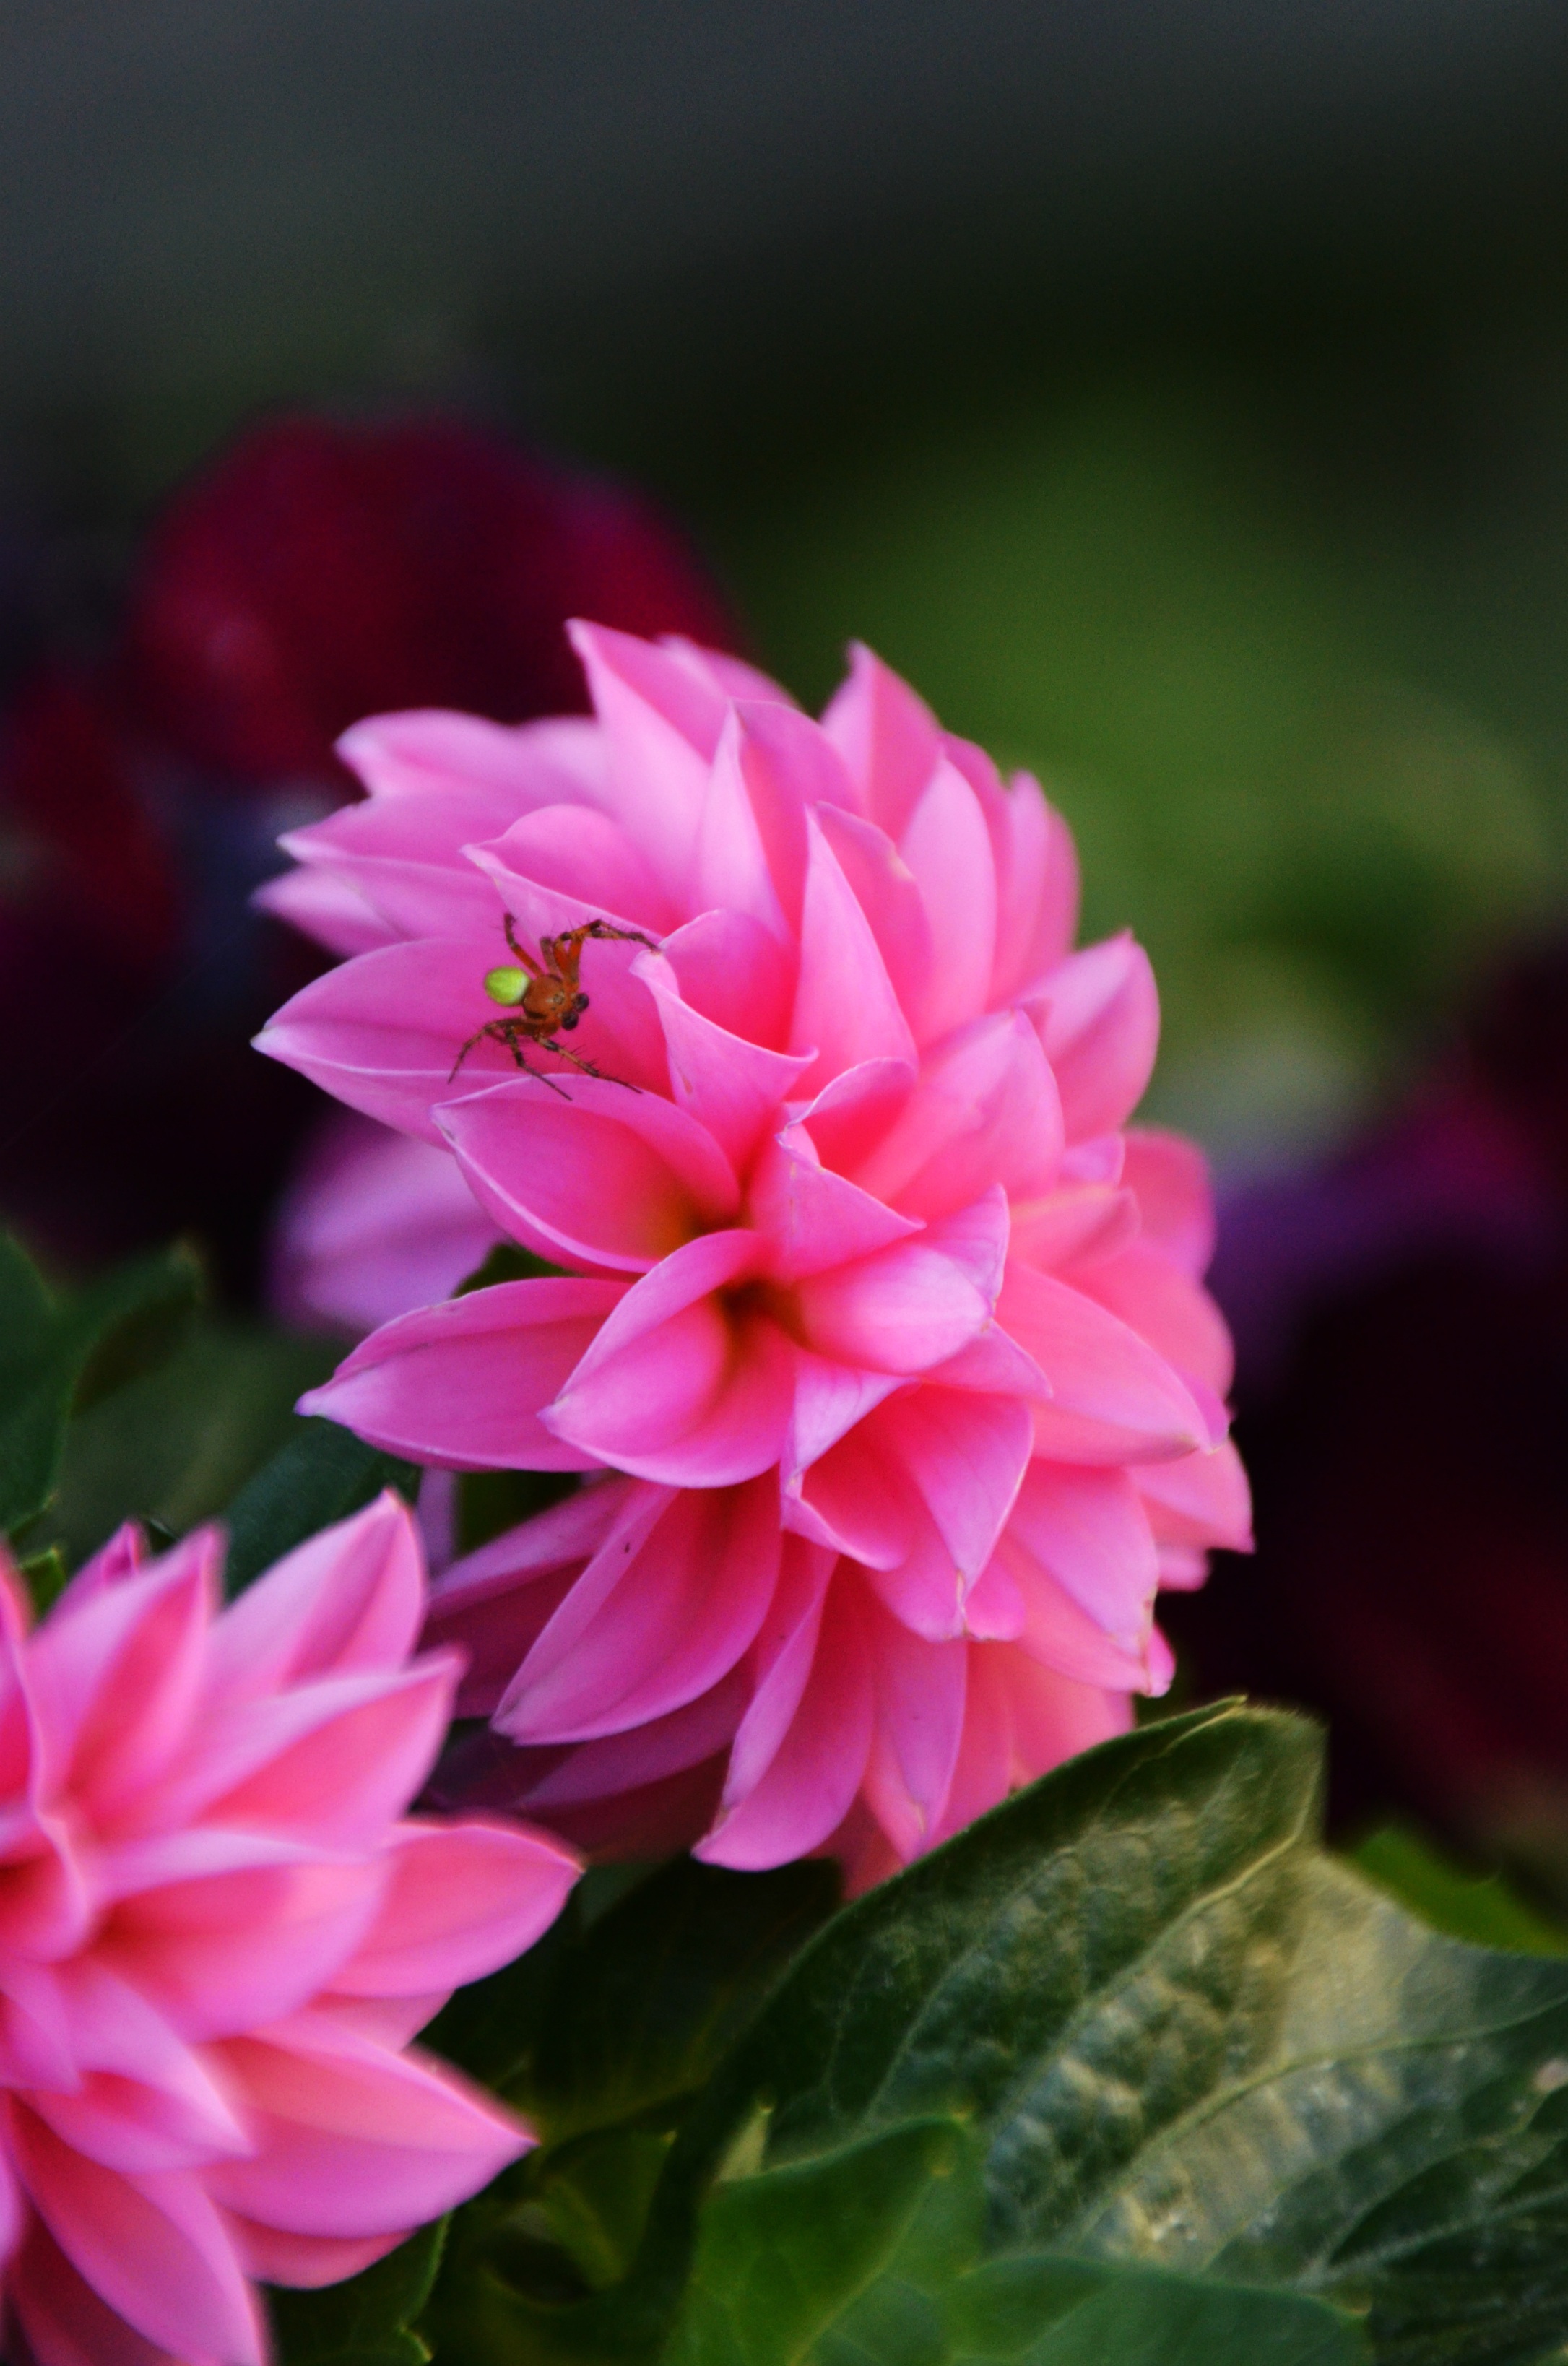
plant, flower, petal, pink, flora, dahlia, macro photography, flowering plant, daisy family, annual plant, land plant